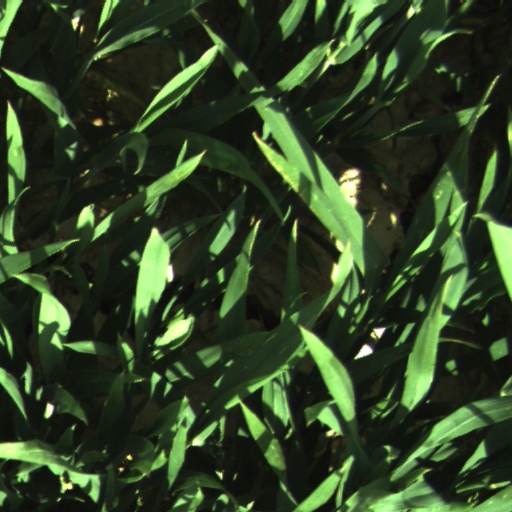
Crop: wheat